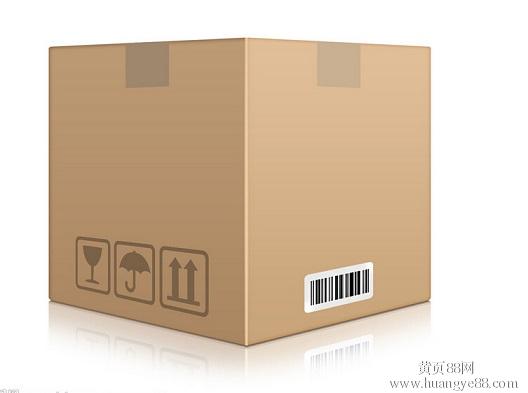
Label: cardboard